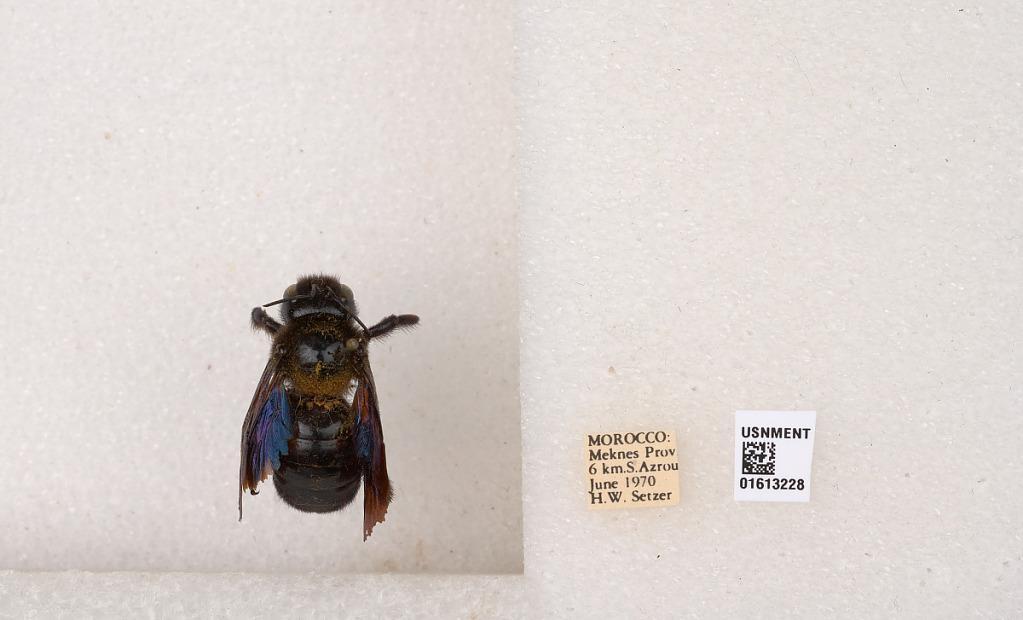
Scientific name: Xylocopa
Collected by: H. Setzer
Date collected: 1970-6-1
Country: Morocco
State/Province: Fes-Meknes
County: Ifrane
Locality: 6 km. S. Azrou